Sarvepalli Radhakrishnan

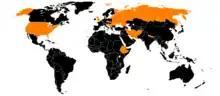
As President of India, Radhakrishnan made 11 state visits including visits to both the US and the USSR.

Radhakrishnan started his political career "rather late in life", after his successful academic career. His international authority preceded his political career. He was one of those stalwarts who attended Andhra Mahasabha in 1928 where he seconded the idea of renaming Ceded Districts division of Madras Presidency as Rayalaseema. In 1931 he was nominated to the League of Nations Committee for Intellectual Cooperation, where after "in Western eyes he was the recognized Hindu authority on Indian ideas and a persuasive interpreter of the role of Eastern institutions in contemporary society."